Ellen Simpson

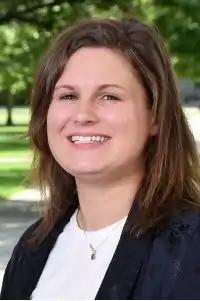
Ellen Simpson, University of Colorado Boulder Information Science PhD student

Ellen Simpson is an American writer. She is known for her work as story editor and social media writer for the web series "Carmilla". She also has published several novels with Ylva Publishing. Simpson is a lesbian.